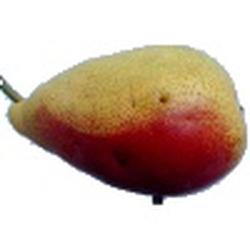
Label: Pear